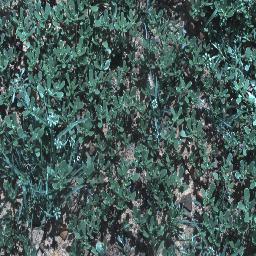
Label: negative